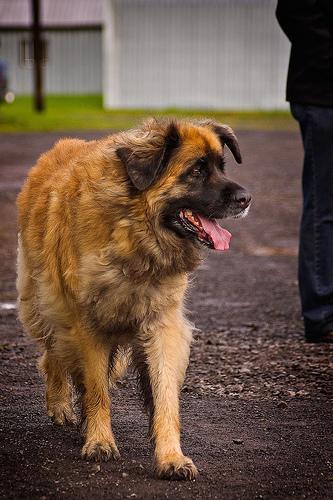
Leonberg